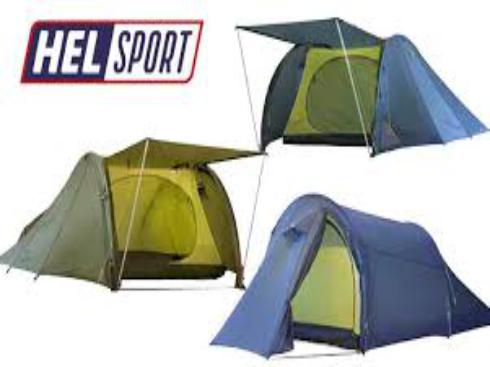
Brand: Helsport
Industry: Clothes